Derrick Pouliot

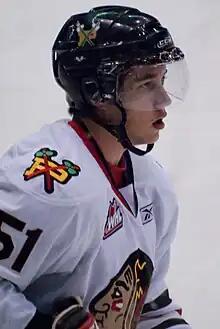
Pouliot with the Winterhawks in 2010

In an opening-round sweep of the Everett Silvertips, Pouliot scored a goal in the 7–2 Game 2 rout, his only point of the series. Following a win in the conference semifinals against the B.C. Division champion Kelowna Rockets, the Winterhawks lost 4–1 to the Kootenay Ice. Pouliot posted an assist in each of Portland's first two games in the series, including a helper on Ty Rattie's overtime power play game-winner in Game 1. While Portland had a successful playoffs, Pouliot's 4 points in 21 games were considered disappointing after a regular season in which he had averaged a half-point per game. Over the summer, Pouliot was a member of Canada's gold-medal team at the 2011 Ivan Hlinka Memorial Tournament.